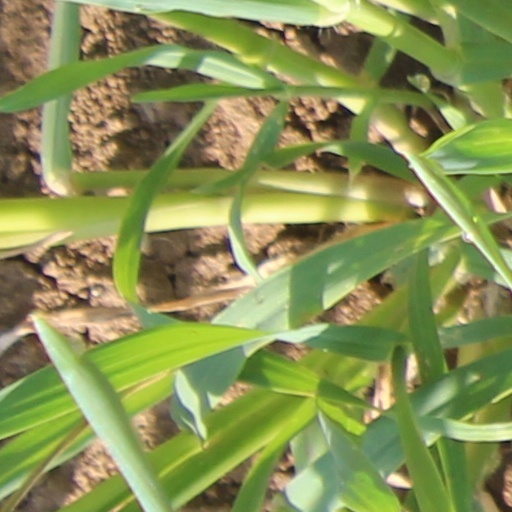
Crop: wheat